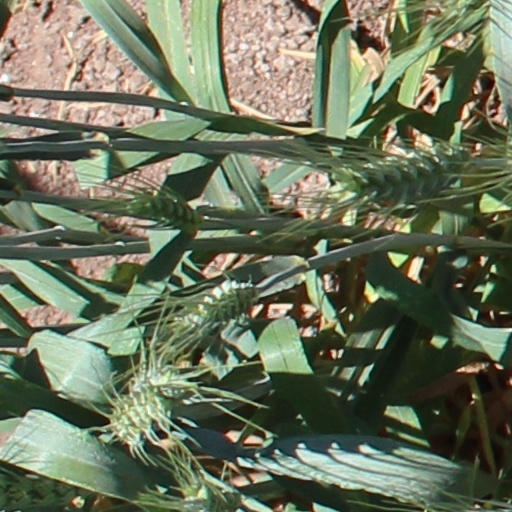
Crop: wheat